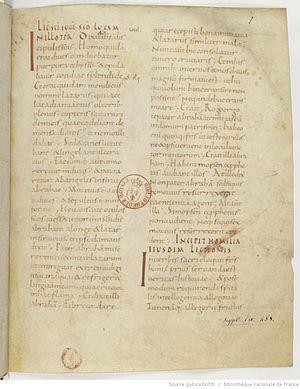
Première page de l'homéliaire carolingien de Paul Diacre.
L'homéliaire ou homiliaire est un recueil d'homélies, celles-ci étant constituées d'un sermon et/ou commentaire de passages des Évangiles. Cependant, une compilation d'homélies ou de sermons n'est pas forcément un homéliaire. C'est lorsque le recueil est rédigé et organisé autour du cycle liturgique que l'on peut le qualifier d'homéliaire.